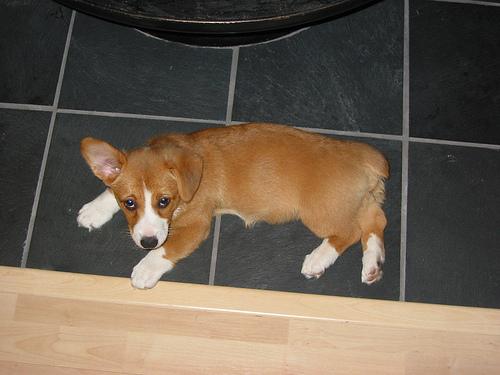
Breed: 205-n000029-Pembroke